Piero Malvestiti

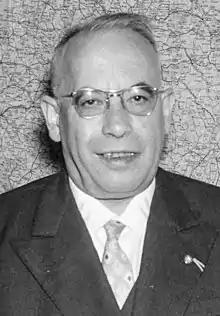
Malvestiti in 1959

Piero Malvestiti (26 June 1899 – 5 November 1964) was an Italian politician who was a minister in successive governments in the 1940s and 1950s, a European Commissioner and President of the High Authority of the European Coal and Steel Community.